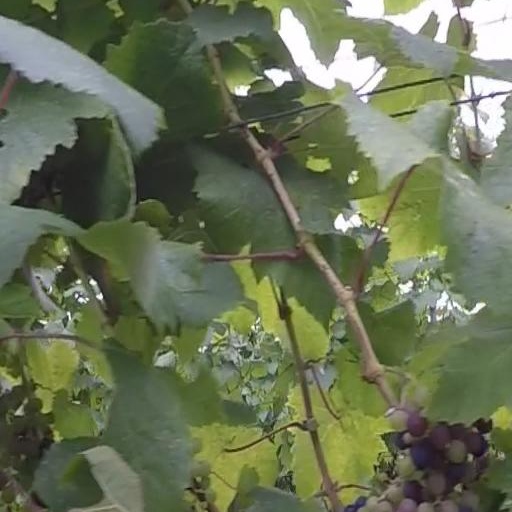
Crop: grape